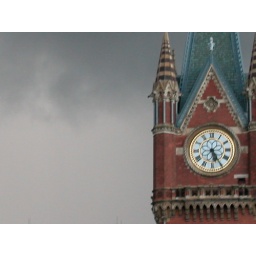
The misty cloud added a touch of myth to the clock tower used to appeared in Harry Potter series.